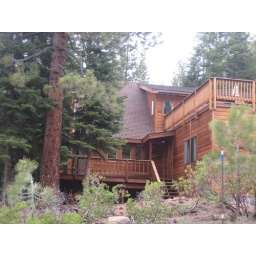
House is set away from street - nestled in towering pine trees - better privacy